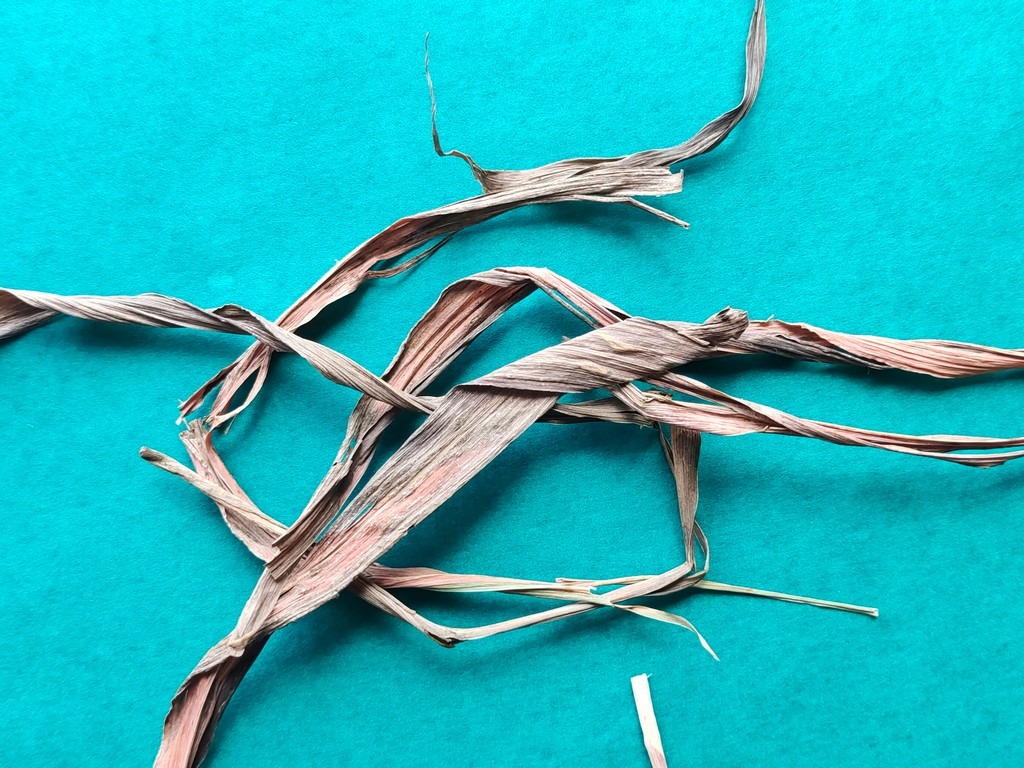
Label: Dried